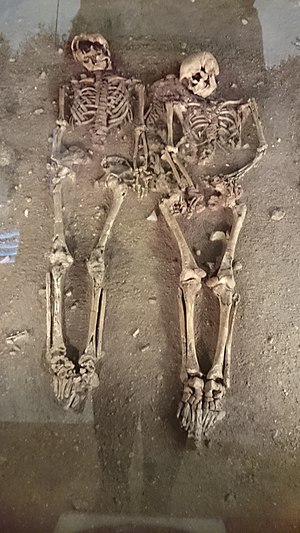
Rudersdal Museer / Vedbækfundene
To af skeletterne fra vedbækfundene.
Rudersdal Museer i Rudersdal Kommune er et statsanerkendt, lokalhistorisk museum, som består af de tre afdelinger; Mothsgården, Historisk Arkiv og Vedbækfundene på Gammel Holtegaard. Historisk-topografisk Selskab for Søllerødegnen og Birkerød Lokalhistoriske Arkiv og Museum er nære samarbejdspartnere. Museets administration og afdelingen for nyere tid ligger over for Historisk Arkiv på Biblioteksallén i Nærum.